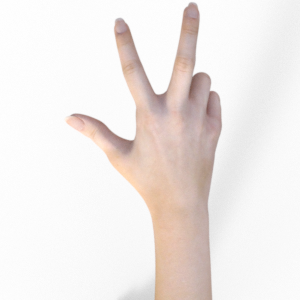
Label: scissors